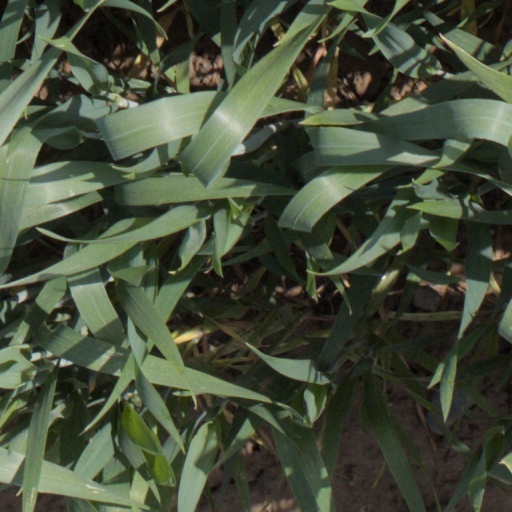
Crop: wheat